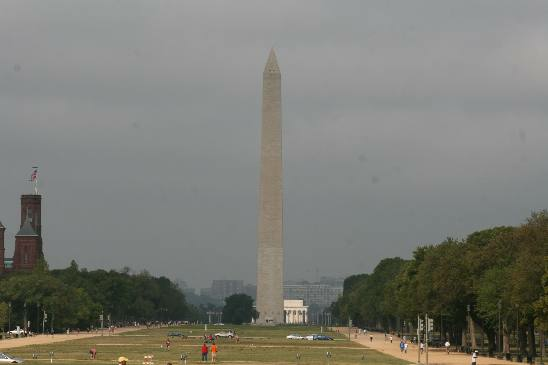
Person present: No